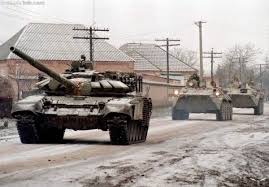
Label: BTR